Thai Airways International

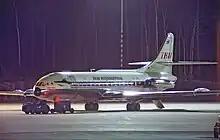
A Thai Airways International Sud Aviation Caravelle at Stockholm in 1970

Thai Airways International was founded in 1960 as a joint venture between Scandinavian Airlines System (SAS), which held a 30 percent share of the new company valued at two million Thai baht, and Thailand's domestic carrier, Thai Airways Company. SAS provided operational, managerial, and marketing expertise, with training aimed at building a fully independent national airline in the shortest possible time. Thai nationals were gradually able to assume full managerial responsibility and the number of expatriate staff duly decreased, with expatriates accounting for less than one percent of staff based in Thailand in 1987.